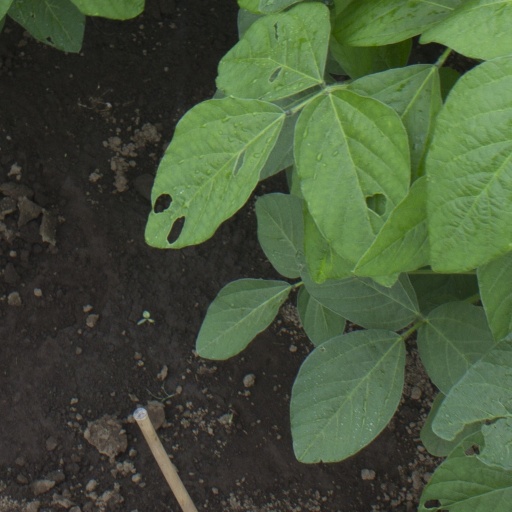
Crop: soybean